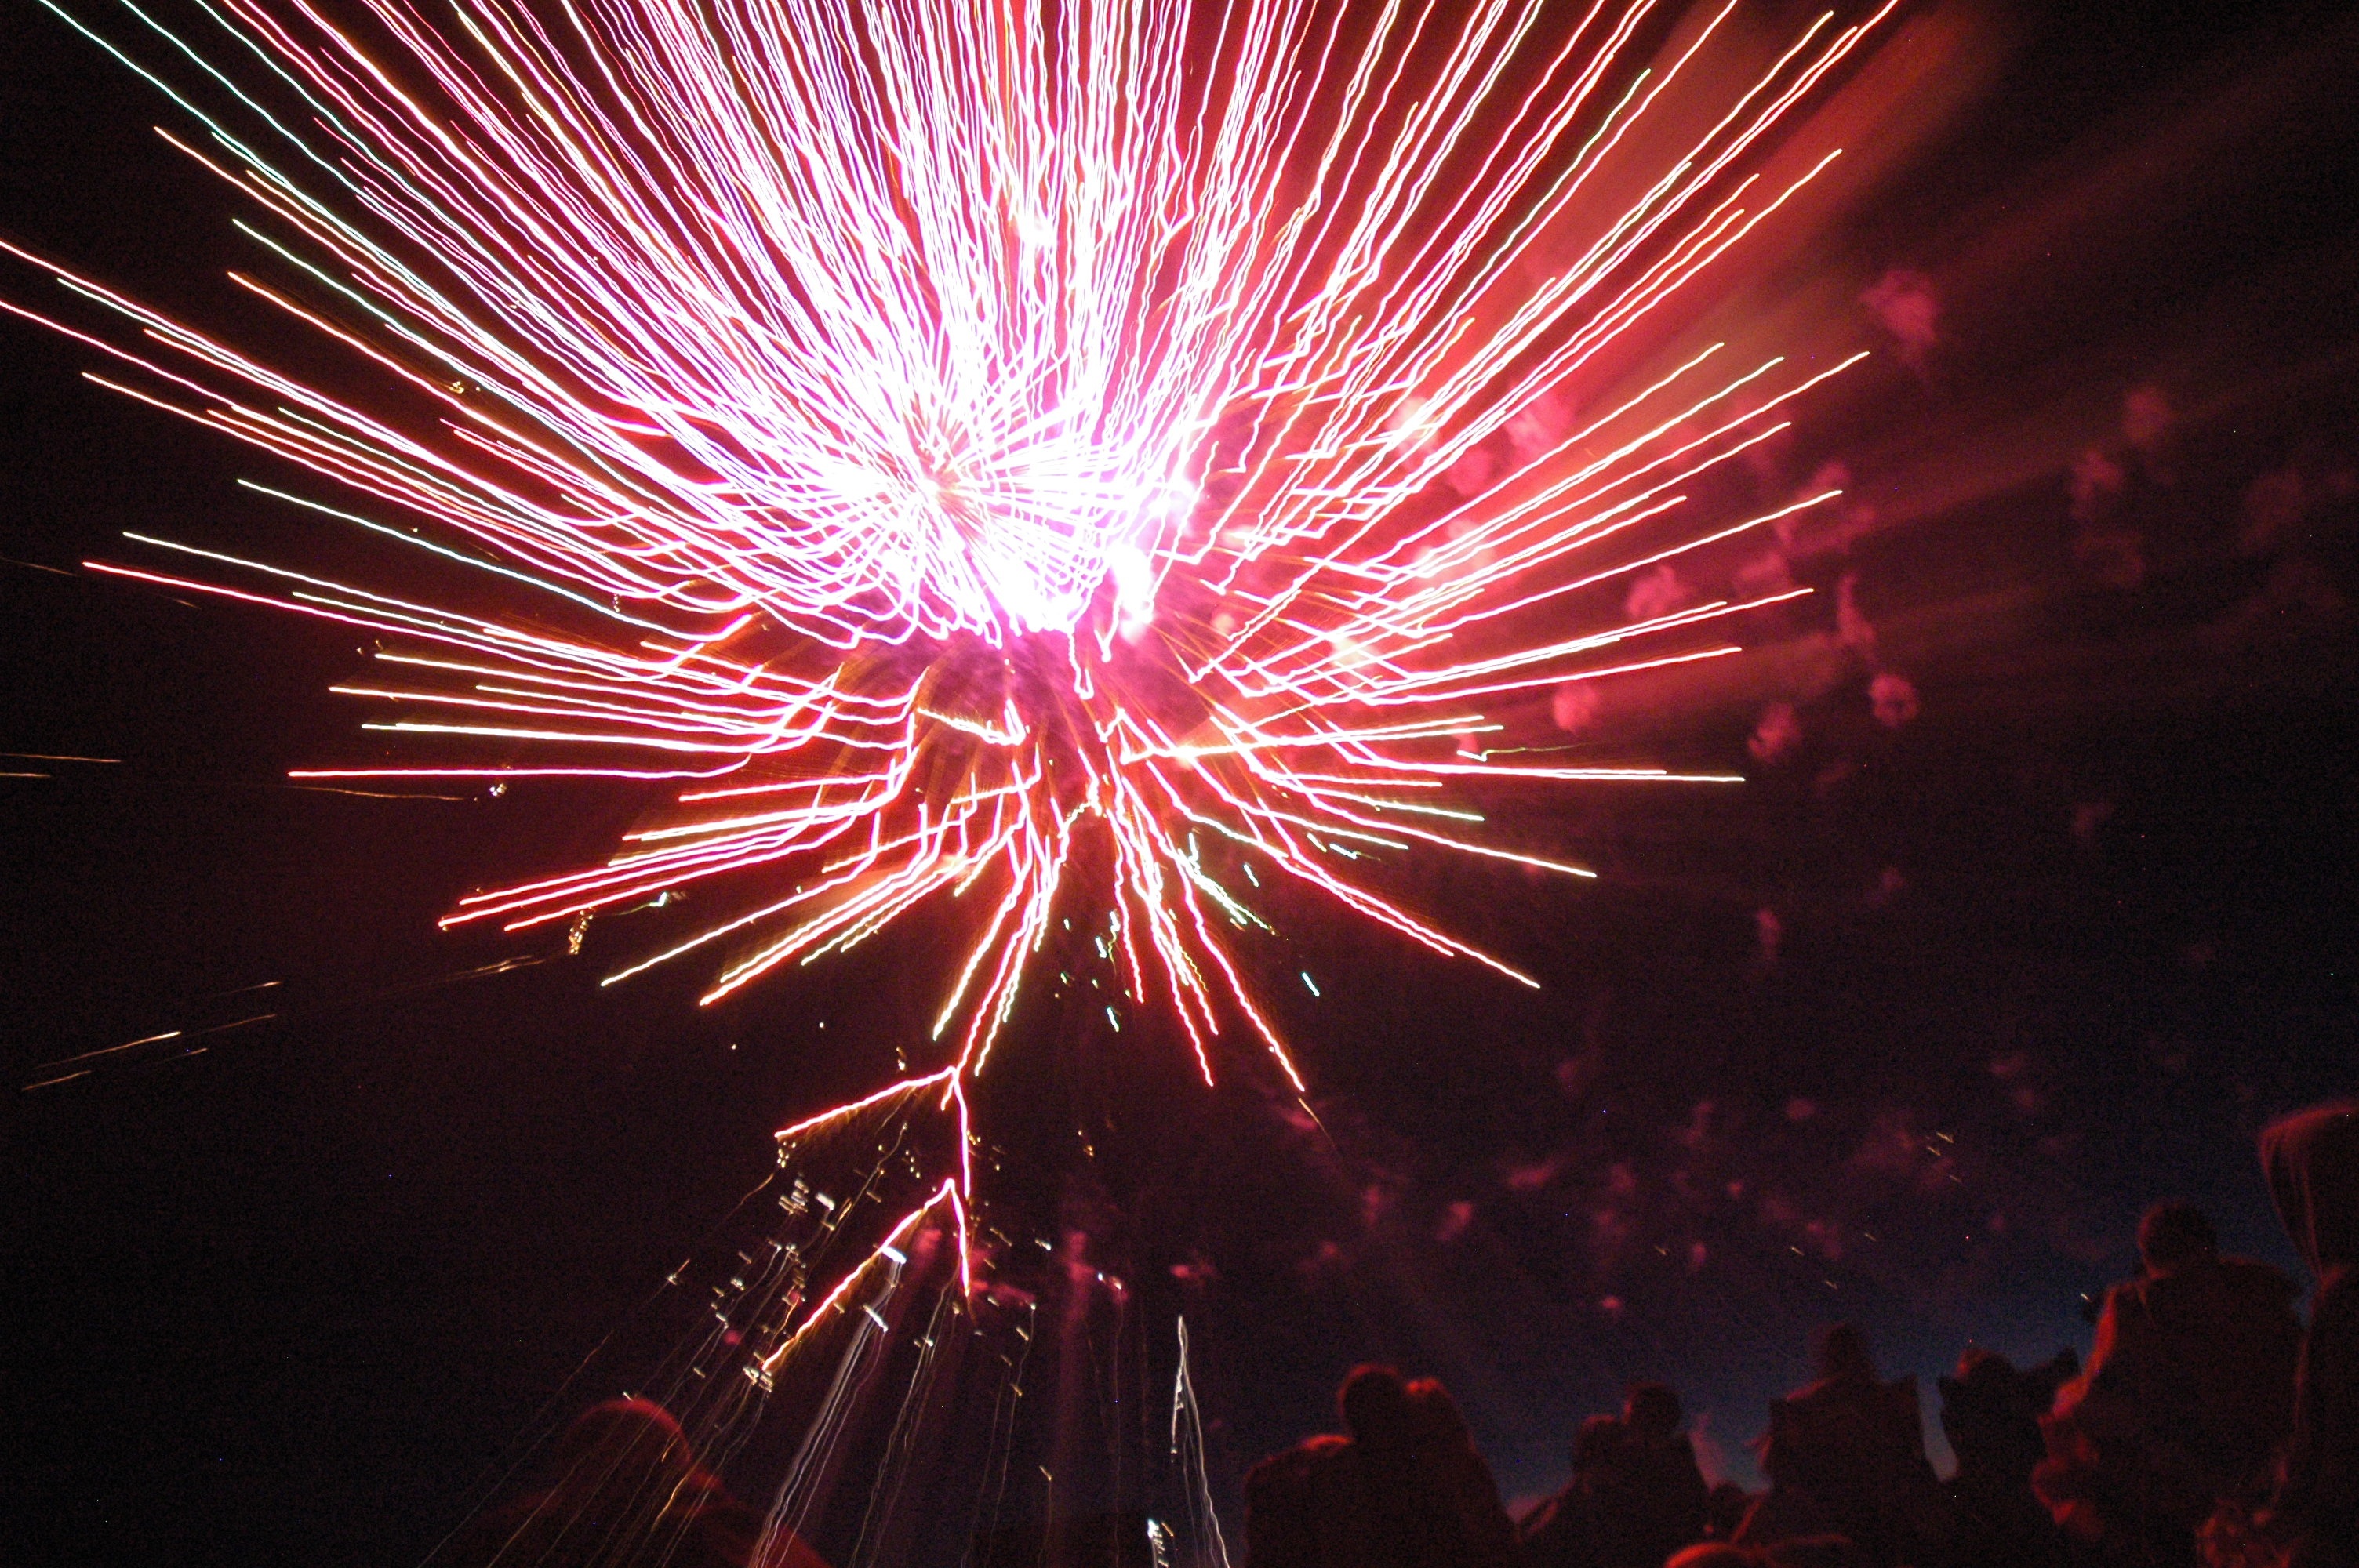
recreation, fireworks, event, outdoor recreation